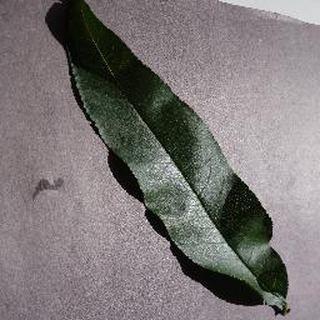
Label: healthy_peach